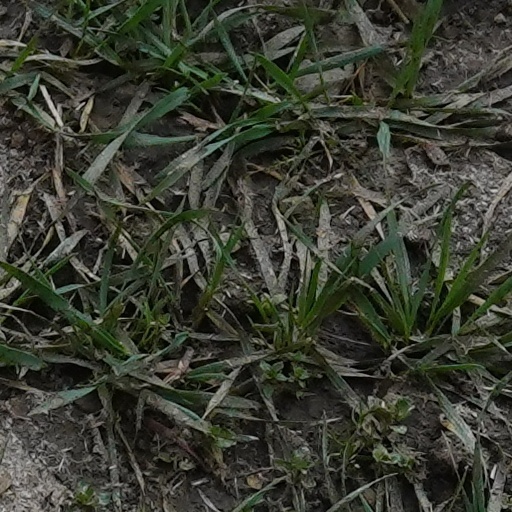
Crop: wheat